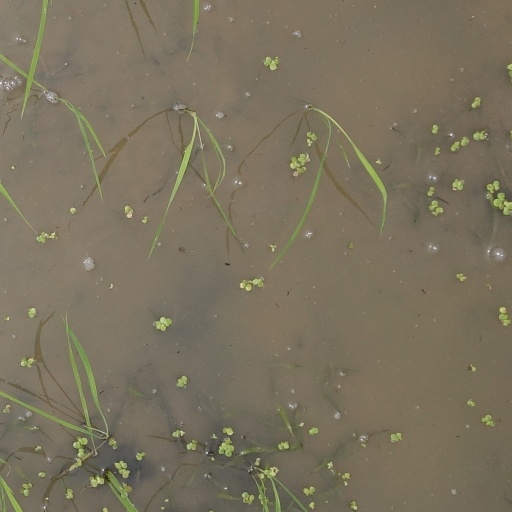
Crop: rice